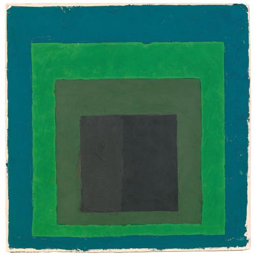
painting artist , oil on cardboard .